Sharabha

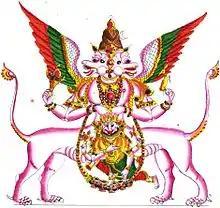
Two-headed Sharabha with four legs

The iconography of Sharabheshvaramurti (Shiva as Sharabha) is specifically defined in texts such as "Kamikagama" and "Sritattvanidhi". In "Kamikagama", Sharabha is described in the form of a bird with golden color, with two uplifted wings, two red eyes, four legs in the form of a lion touching the ground, four legs with claws upwards, and with an animal tail. The top part of the body is shown as human but with the face of a lion with an ornamented crown; side tusks are also depicted giving an overall frightening sight. It also shows the Narasimha beneath Sharabha's legs as a lion-faced human with "anjali" (hands folded prayer gesture). (See Infobox image)